Gimpo Bridge

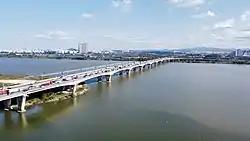

The Gimpo Bridge crosses the Han River, South Korea and connects the cities of Gimpo and Goyang. The bridge is a part of the Capital Region First Ring Expressway.